Margarete Berent

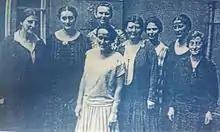
Margarete Berent (on the right) amongst other founders of the Association of German Women Academics, 1926.

Margarete Berent (July 9, 1887, in Berlin – June 23, 1965, in New York), also known as Margareth Berent or Grete Berent in the United States, was the first woman lawyer in Prussia. She was the co-founder of the Association of Women Jurists and Association of German Women Academicians. As a Jew, she suffered from persecution during the Nazi Regime and fled via Switzerland, Italy, and Chile to the United States, where she finally arrived in 1940. After studying American law, she opened her second own law firm, now in the US, in 1951.